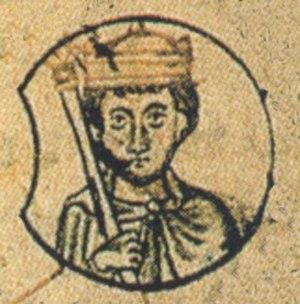
Cet article dresse la liste des souverains ayant régné sur le territoire formant actuellement l'État allemand.
Avant de dresser la liste des empereurs dits du Saint-Empire romain germanique, il convient de dresser la liste des rois des Francs carolingiens arborant le titre d'empereur des Romains, ce titre ayant été porté initialement par ceux-ci avant ceux-là.